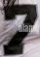
Number: 7